Alexandros Soutsos

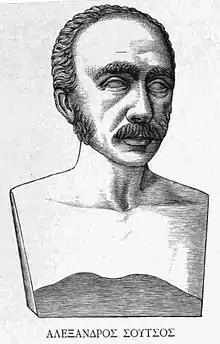

Alexandros Soutsos (1803–1863) was a Greek poet from a prominent Phanariote family. He founded the Greek Romantic school of poetry. Soutsos was born in Istanbul in 1803 from Chian parentage. At the time of the Greek Revolution, he was a young, liberal partisan. He wrote poems to encourage the insurgents. Soutsos studied in Chios, where he spent his formative years. Later he moved to Paris, where he was influenced by the liberal philosophies of the French intellectuals. His major work of prose was the novel "O exóristos tou 1831" ("The Exile of 1831"). His works were instrumental in developing liberal thought in the young Greek monarchy. Soutsos was an admirer of Lord Byron, and he tried to emulate his grandiose style. The resultant work was his longest poem "Periplanómenos" ("The Wanderer"), which, in spite of some positive reviews, never achieved international success. In spite of his lack of artistic respect, he was admired by many of his contemporaries. The Greek people admired him for his dedication to freedom, and for his liberal ideas. He died in Athens in 1863, and his works were published in 1916.